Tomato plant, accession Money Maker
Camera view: tilt-top (135 deg); turntable rotation: 240 degrees
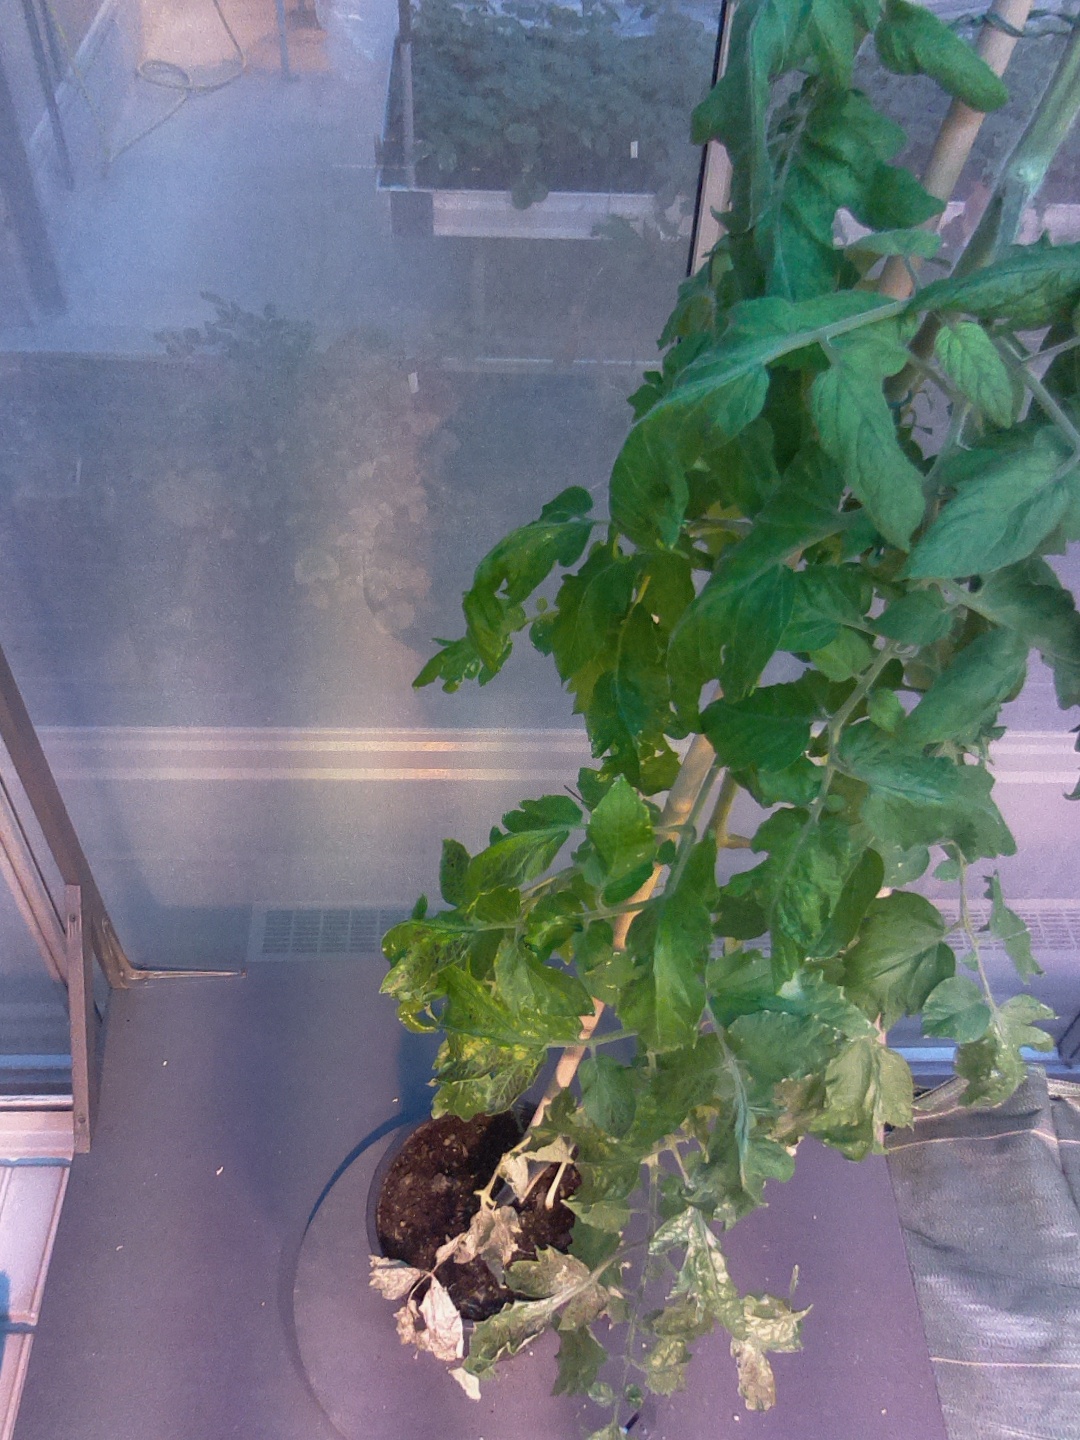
BBCH growth stage 71: 10%-20% of final fruit size